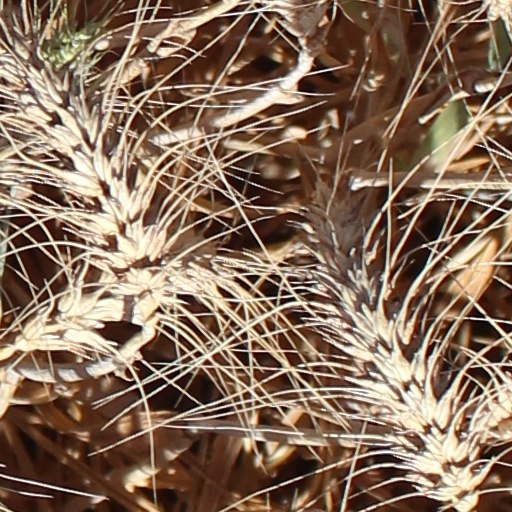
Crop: wheat